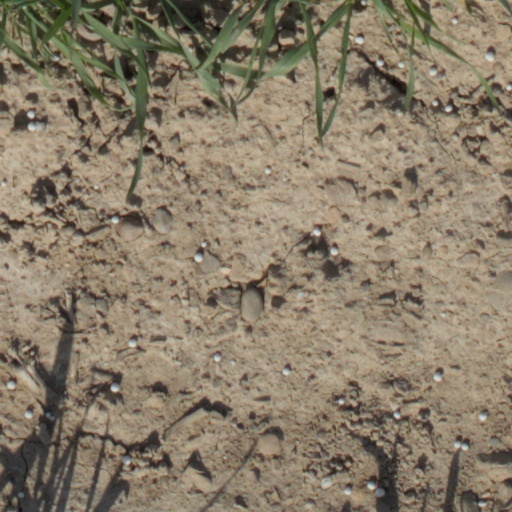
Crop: wheat